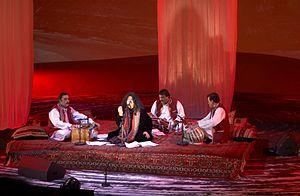
Abida Parveen, née en 1954, est une chanteuse pakistanaise, évoluant dans le cadre de la tradition soufie et de ses textes mystiques et poétiques, souvent dédiés à l'amour absolu.
La musique islamique est la musique religieuse musulmane, chantée ou jouée en public ou en privé.
La musique pakistanaise est très similaire à la musique indienne étant donné leur passé commun ; il en va de même avec celle du Bangladesh, qui lui fut unie longtemps. Il existe toutefois d'importantes différences régionales ainsi que des influences d’Asie centrale, d’Iran, de Turquie et de la musique arabe. En outre, depuis l'arrivée massive de réfugiés afghans, il y a une très forte présence de la musique afghane.